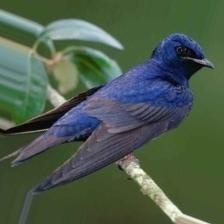
Species: PURPLE MARTIN
Scientific name: PROGNE SUBIS